Yashica

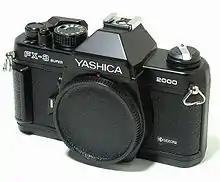
A black Yashica FX-3 Super 2000

In 1979, Yashica introduced a new inexpensive 35 mm consumer SLR, the FX-3, intended for entry-level buyers. Designed and manufactured to Yashica specifications by Cosina, the affordable FX-3 still incorporated the C/Y lens mount that would also accept Carl Zeiss T* lenses. This simple, lightweight manual-exposure SLR camera sold well, and with minor revisions, stayed in production until 2002.